Grihanathan

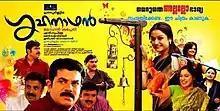

Grihanathan is a 2012 Malayalam family film directed by Mohan Kupleri, starring Mukesh and Sonia Agarwal (In her Malayalam debut) in the lead roles.